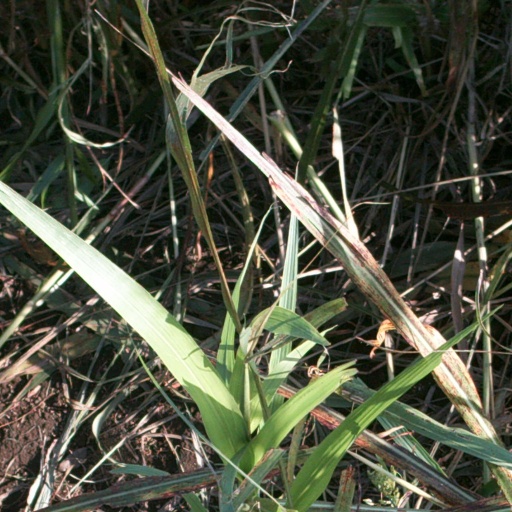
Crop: sorghum